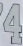
Number: 4